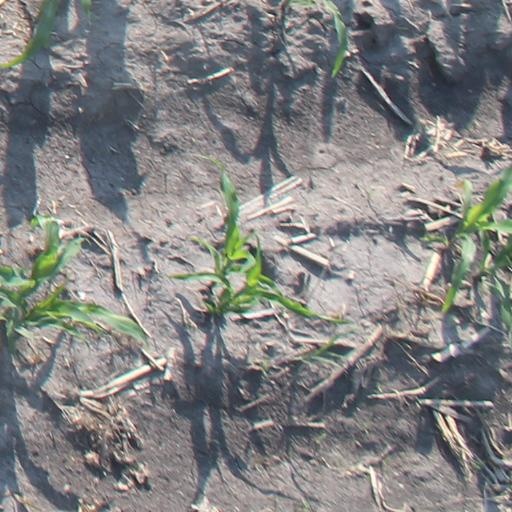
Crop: maize; corn